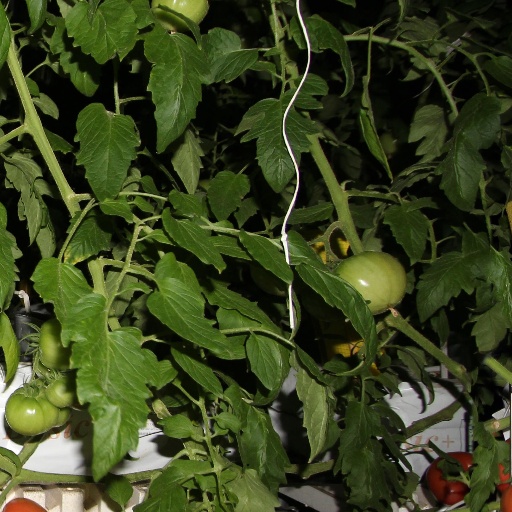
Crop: tomato